Introduction to evolution

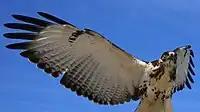
The bird and the bat wing are examples of convergent evolution.

However, anatomical comparisons can be misleading, as not all anatomical similarities indicate a close relationship. Organisms that share similar environments will often develop similar physical features, a process known as "convergent evolution". Both sharks and dolphins have similar body forms, yet are only distantly related—sharks are fish and dolphins are mammals. Such similarities are a result of both populations being exposed to the same selective pressures. Within both groups, changes that aid swimming have been favoured. Thus, over time, they developed similar appearances (morphology), even though they are not closely related.